Rachel Graton

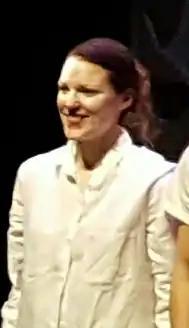
A picture of Rachel Graton standing on a stage.

Rachel Graton (born August 29, 1985) is a Canadian playwright and actress from Quebec. She is most noted for her play "La nuit du 4 au 5", which won the Prix Gratien-Gélinas in 2017 and was shortlisted for the Governor General's Award for French-language drama at the 2019 Governor General's Awards.